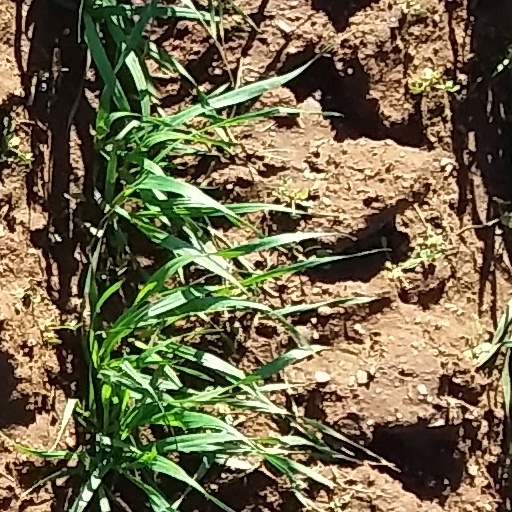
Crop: wheat